Khairatabad Ganesh

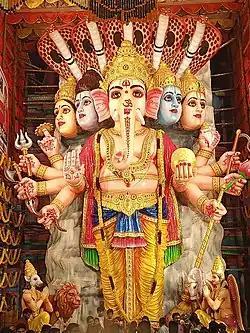
The Khairatabad Ganesh idol in 2021

Khairatabad Ganesh is an idol of the Hindu god Ganesha (known as "Ganesh" in Hindi) that is installed during the annual festival of Ganesh Chaturthi at Khairatabad locality of Hyderabad, India. Constructed annually and known for its height and the laddu held in the figure's hand, the idol is worshipped during the 10-day festival where thousands of devotees visit every day. On the 11th day, the idol is immersed in the nearby Hussain Sagar lake.